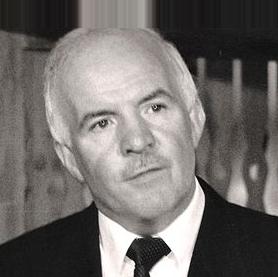
Age: 50